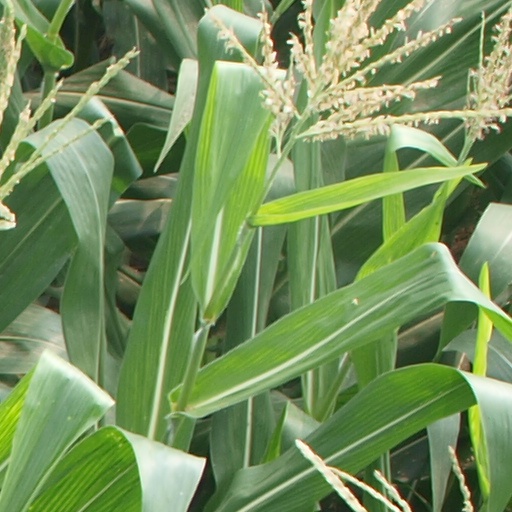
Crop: maize; corn